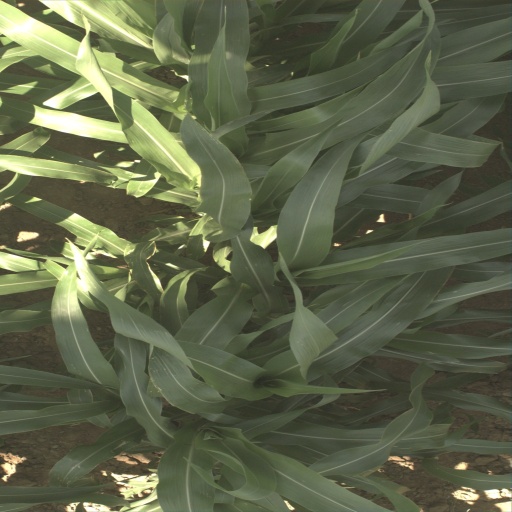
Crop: sorghum